Eskobar

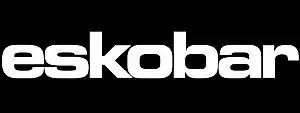
Eskobar Logo

"Eskobar" has its roots in the early 1990s when Daniel Bellqvist left his band to join Frederik Zäll’s band called "FOF" (an acronym for "Fish Or Fantasy?") in 1994. The two musicians had previously met in their high school band class. In their incarnation as "FOF", Daniel played bass while Frederik played guitar, and since Grunge was the popular musical style of the time, the band settled on this genre as their signature style. During this time the band also changed its name to "Cripplefish".